Regine Velasquez

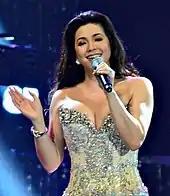
A woman in a sequined strapless gown holding a hand-held microphone

Velasquez developed other television projects in 2008. She appeared in "Songbird", a weekly late-night musical television show that featured performances by musical guests. She also featured in the musical television special "The Best of Me", which was filmed at her residence in Quezon City. Velasquez signed a deal with Universal Records and released an album titled "Low Key" in December 2008. The album consists of cover versions of international songs that she described as "more relaxed, laid-back and restrained". It includes tracks such as Billy Joel's "She's Always a Woman", Dan Fogelberg's "Leader of the Band", and Janis Ian's "At Seventeen". The "Philippine Daily Inquirer" praised the album's maturity and wrote, "[Velasquez] no longer shrieks and shouts as much as she used to". The album sold more than 25,000 copies within two months of its release and was certified platinum. In May 2009, she appeared on the television documentary "Roots to Riches", which chronicles her personal and professional struggles, and includes musical performances filmed in her hometown of Malolos, Bulacan. Later that month, she hosted the television talent show "Are You the Next Big Star?".